Mikhail Vrubel

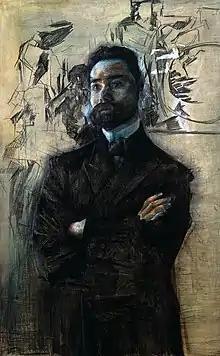
Portrait of Valery Bryusov, 1906. Stored at the Tretyakov Gallery

On the exhibition of the that took place in 1905, the Vrubel's painting "The Pearl Shell" was put on display. As with the illustrations for Lermontov' works, Vrubel created a lot of graphic sketches trying to catch and solve the problem of a "black-white colourness". However, the final version had the figures of sea princess on it, about which Vrubel later told to Prakhov: